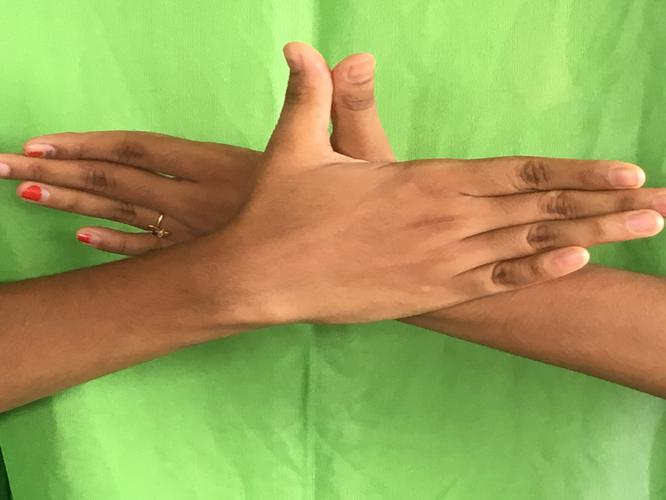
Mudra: Garuda
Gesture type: double_hand